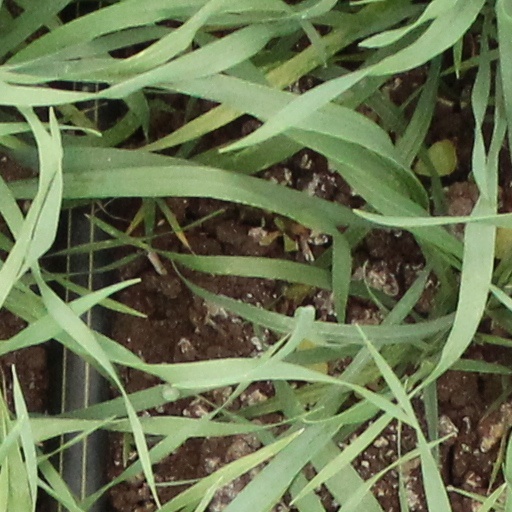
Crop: wheat